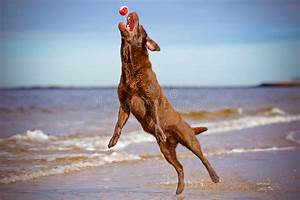
Label: dog